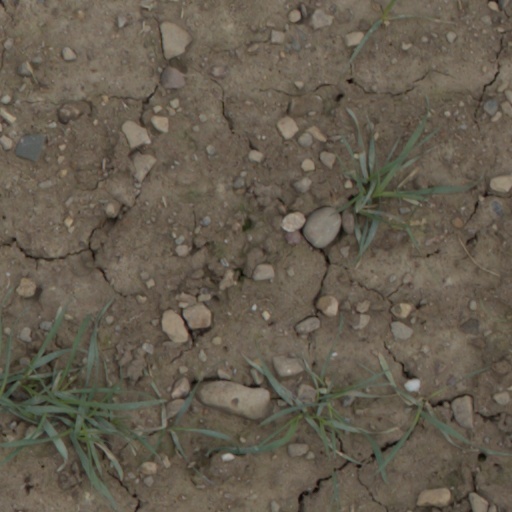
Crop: wheat